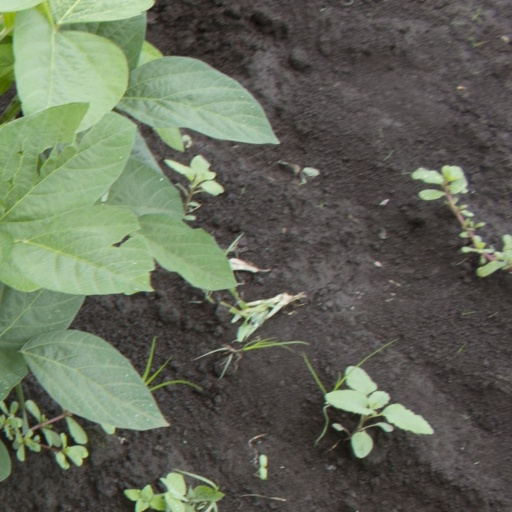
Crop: soybean